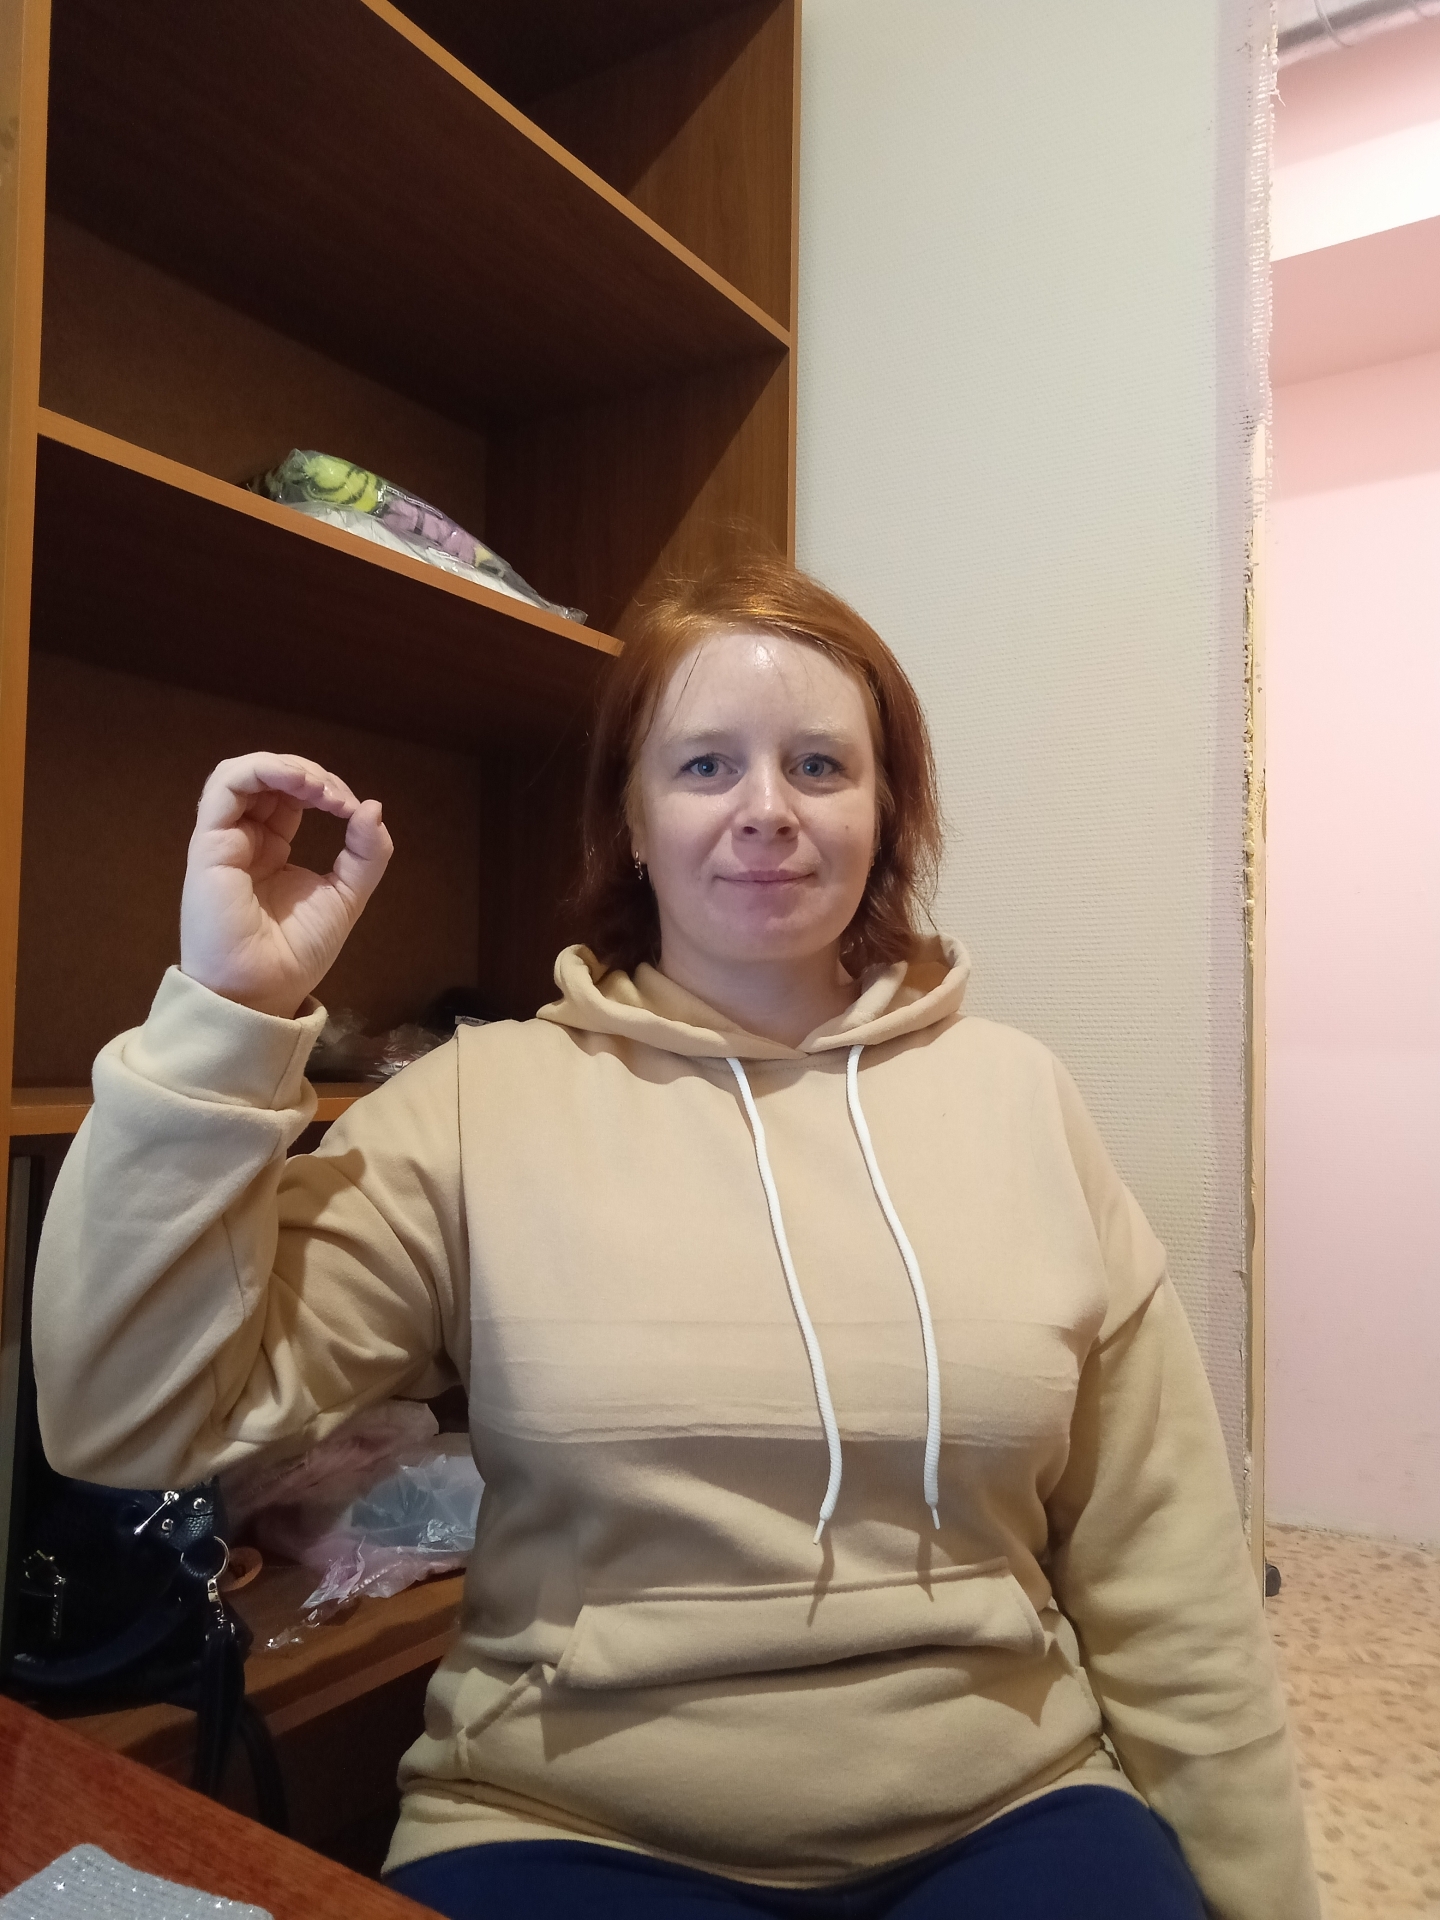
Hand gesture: grip